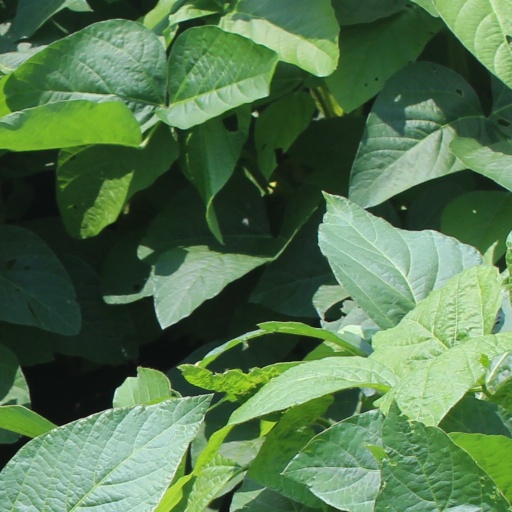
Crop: soybean